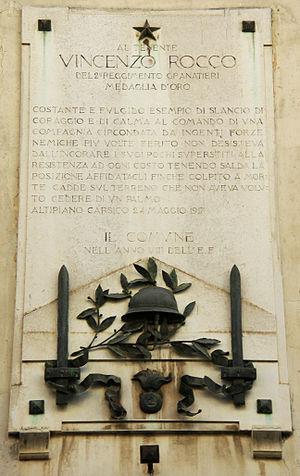
La plaque à la maison où Rocco Vincenzo à Torre Annunziata